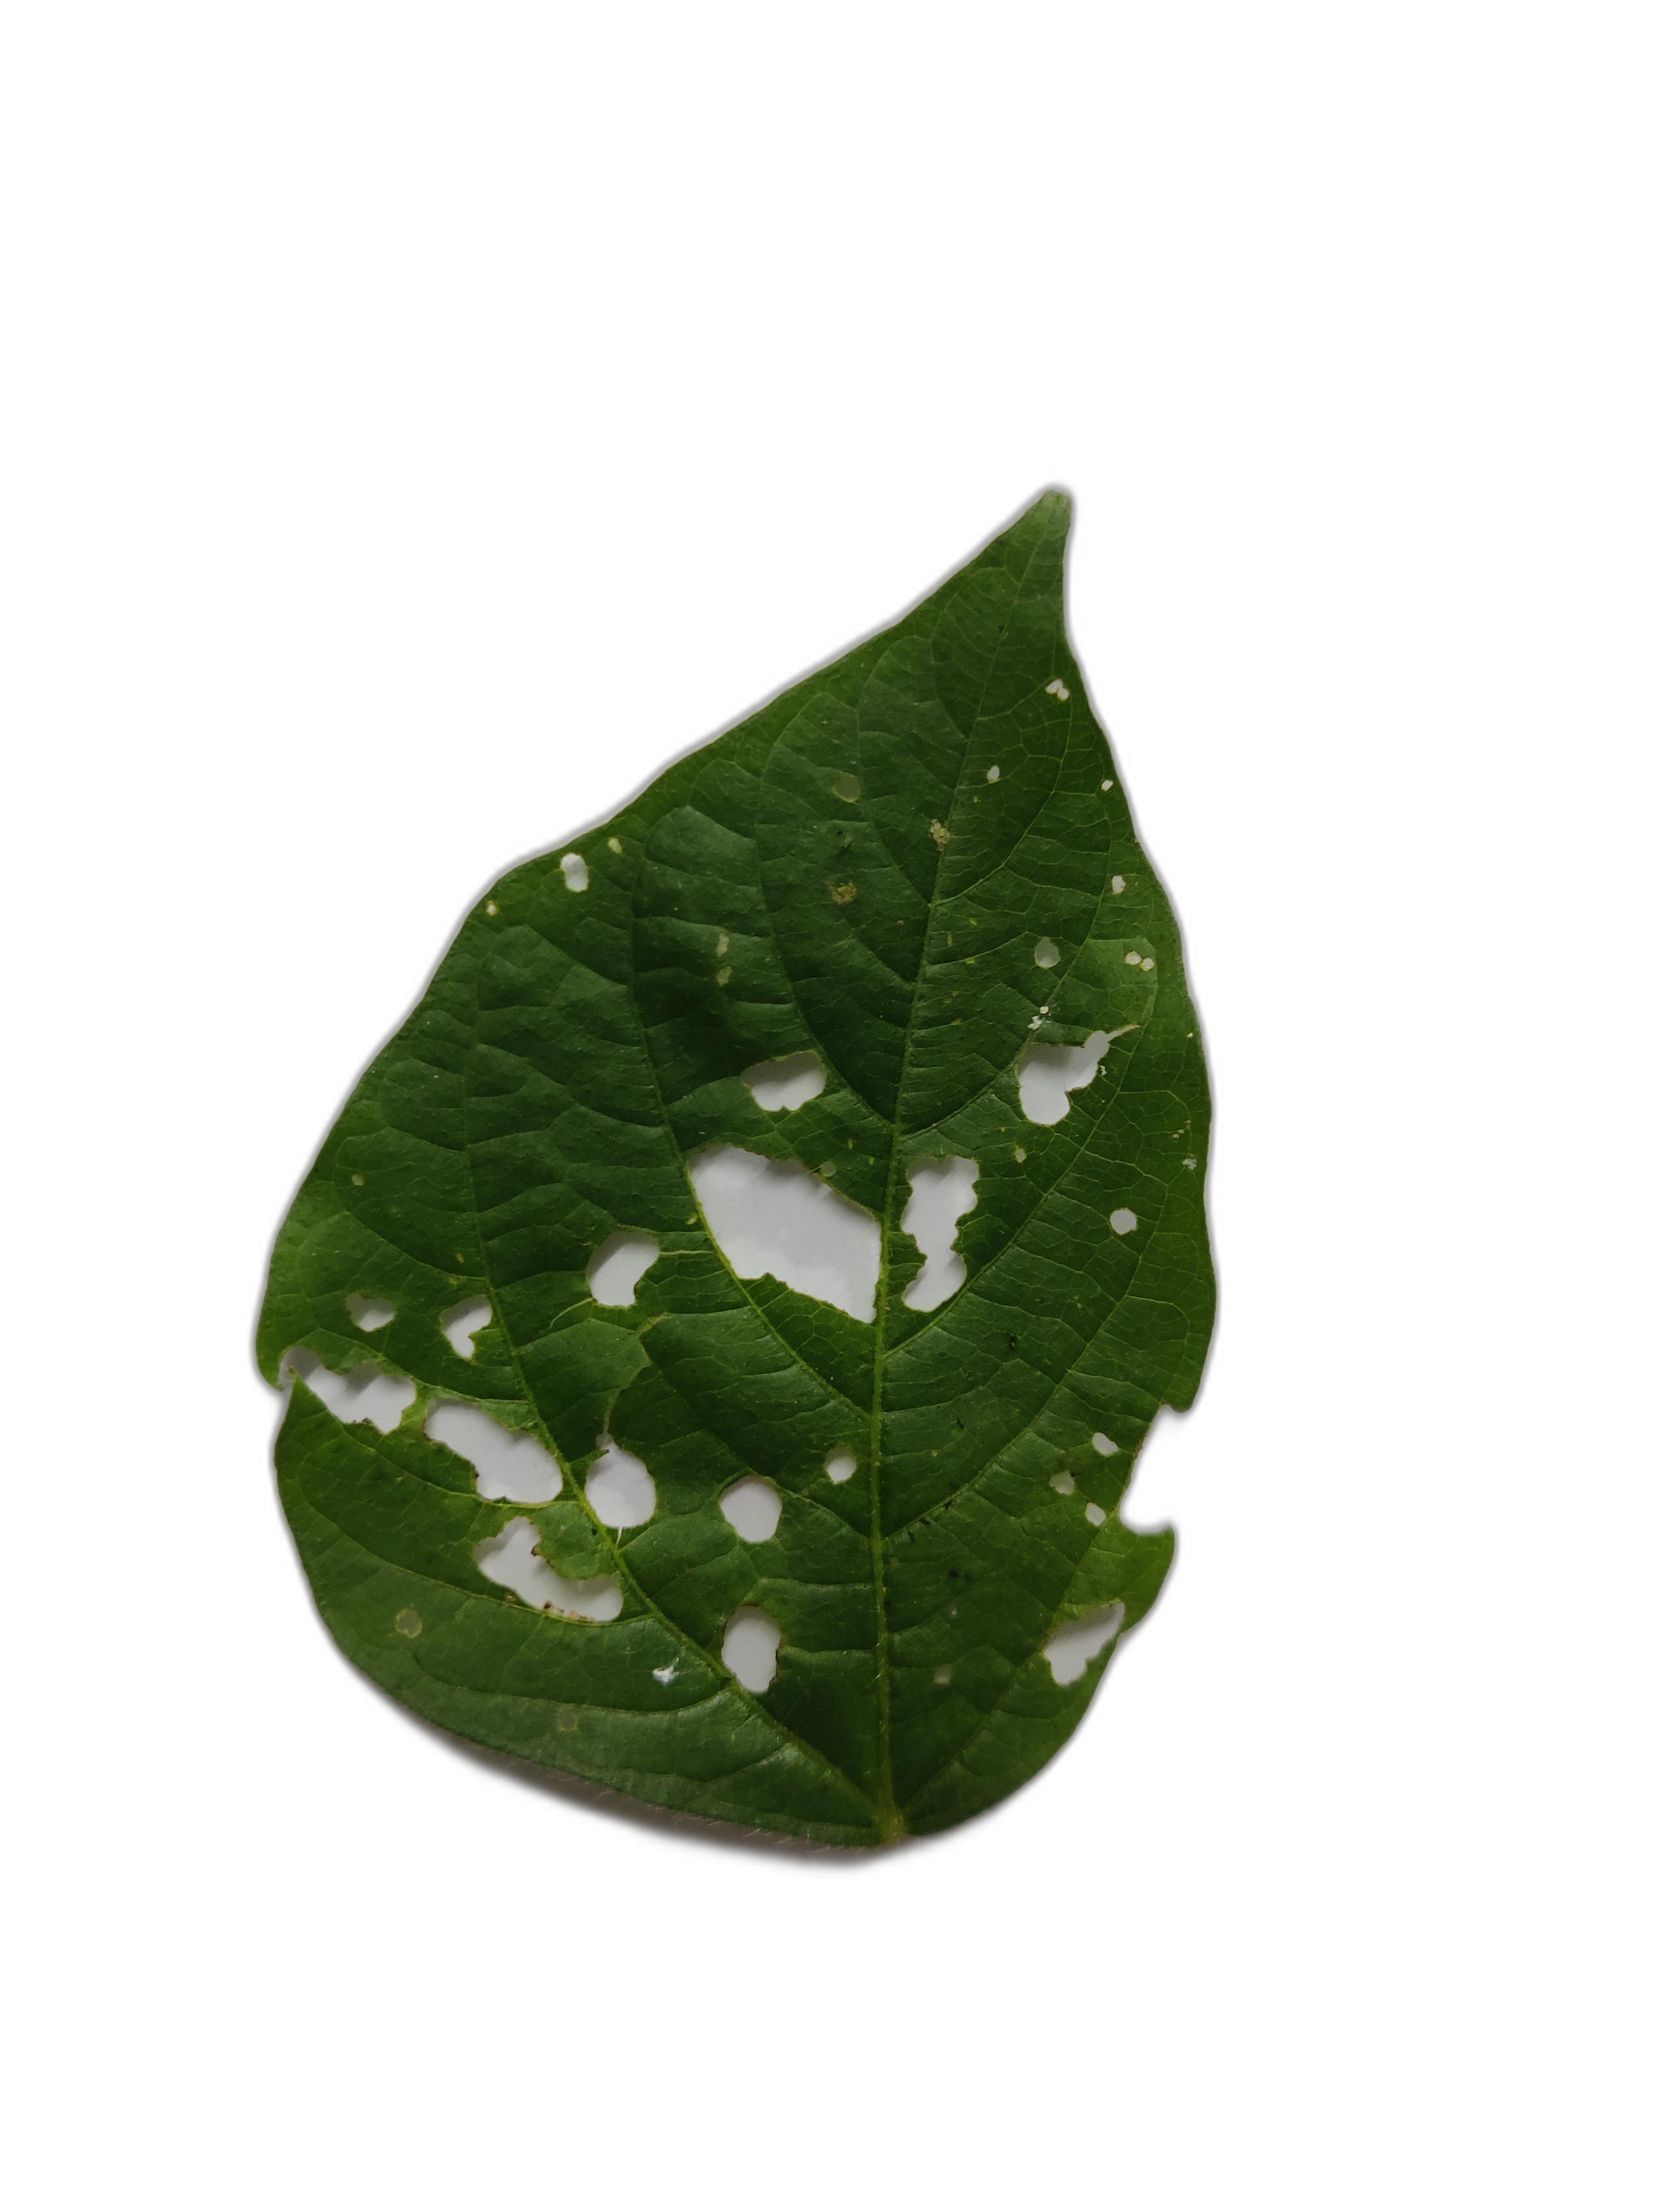
Label: Cercospora leaf spot